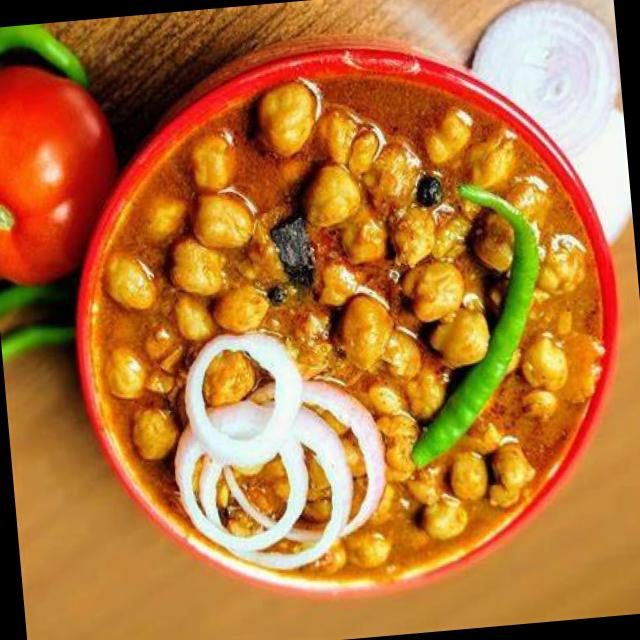
Dish: chole